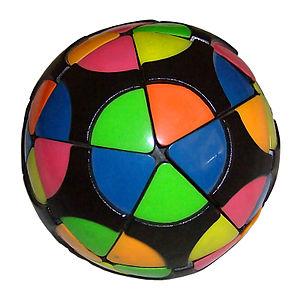
L'Impossiball est un puzzle similaire au Rubik's Cube. Il totalise 20 pièces mobiles à réarranger, comme le Rubik's Cube, mais toutes ses pièces sont des coins, comme le Pocket Cube.